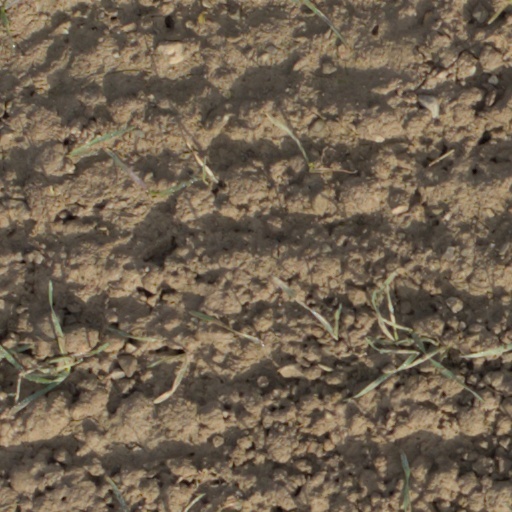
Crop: wheat